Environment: real
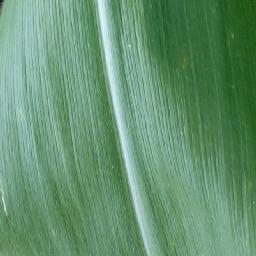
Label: healthy